List of EastEnders characters introduced in 2008

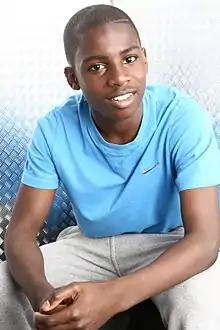
Michael-Joel David Stuart who played Jordan Johnson between 2008 and 2010.

Jordan Johnson, played by Michael-Joel David Stuart from 2008 to 2010 and Joivan Wade in 2016, is the son of Lucas Johnson (Don Gilet) and the half-brother of Chelsea Fox (Tiana Benjamin), who arrives on Chelsea's birthday with his father. He is described on the "EastEnders" website as a "cheeky chap" who "lights up the room with his winning smile". He is also described as a "talented boy who works hard at school". He first appears on 23 May 2008, and leaves on 21 December 2010. On 9 January 2016, it was announced Jordan would be returning with Joivan Wade taking over the role, and he made his first appearance on 8 February 2016. He appeared until 10 March 2016 when he was arrested for trying to help Lucas escape from prison. He made a further guest appearance on 1 April 2016.